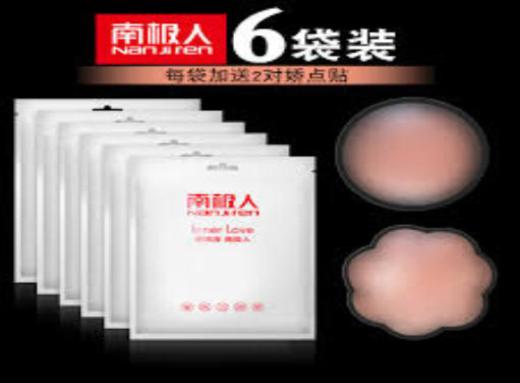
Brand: nanjiren
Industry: Clothes